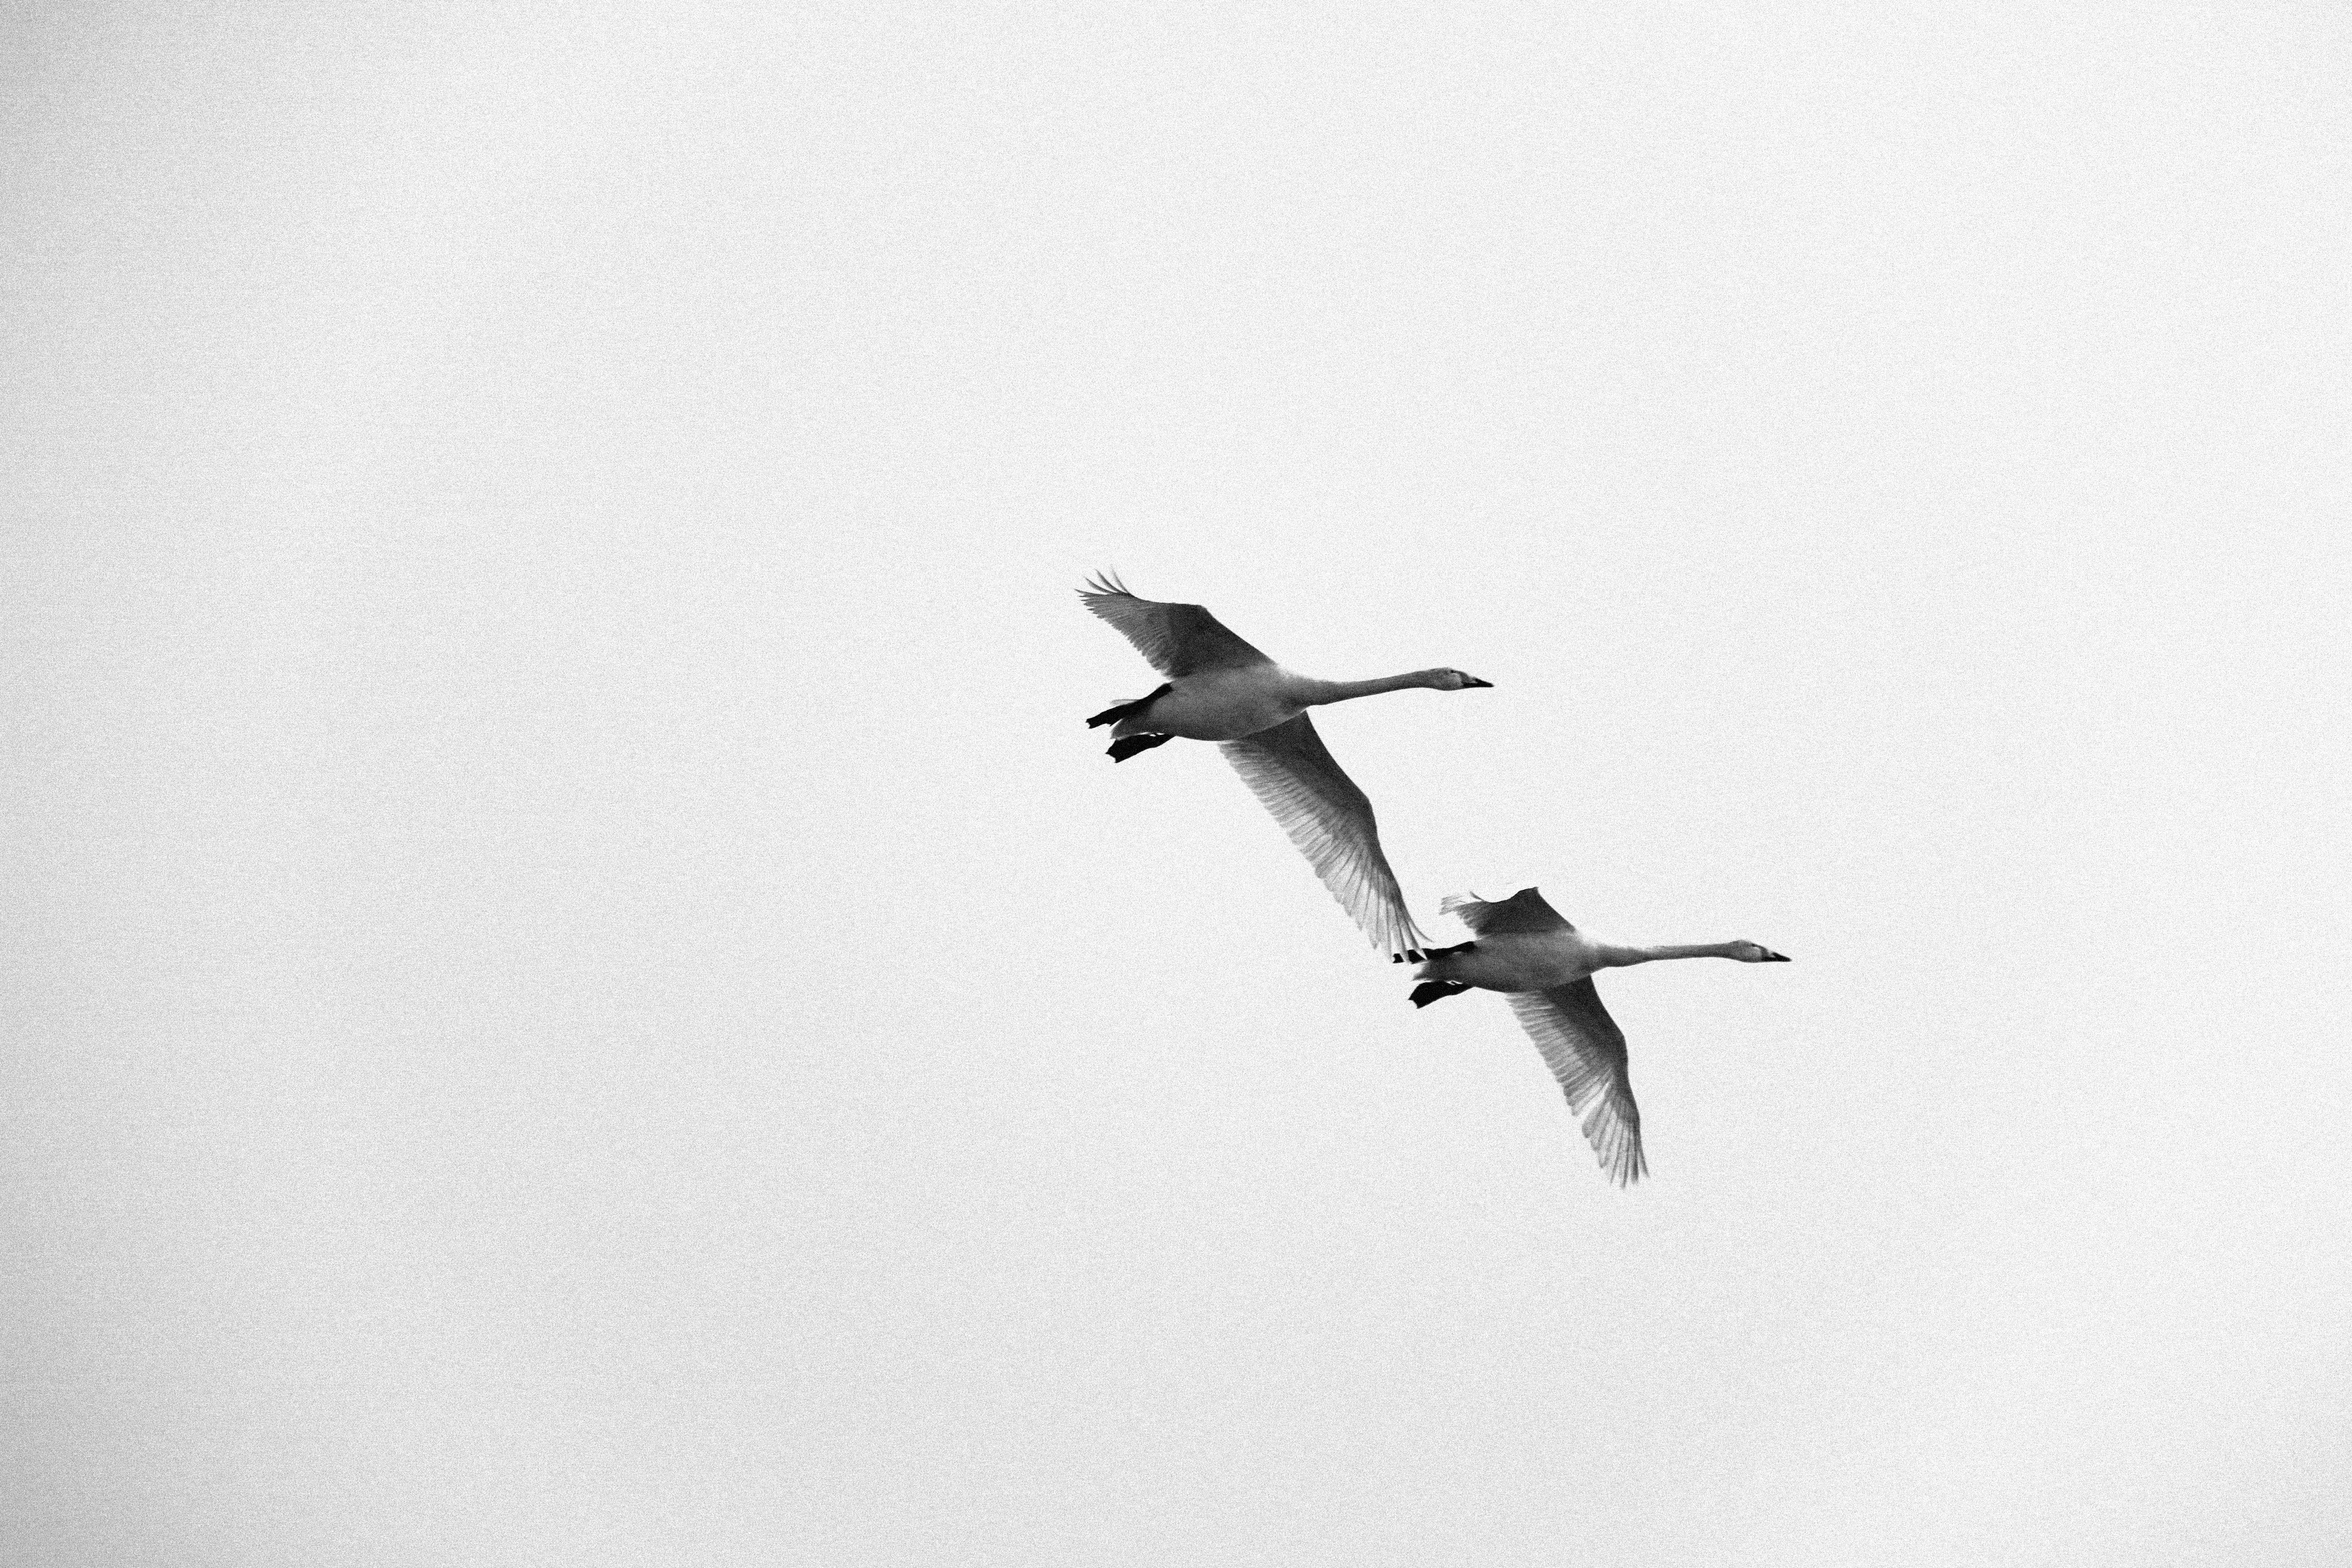
bird, wing, airplane, aircraft, aviation, flight, water bird, atmosphere of earth